Persona Q: Shadow of the Labyrinth

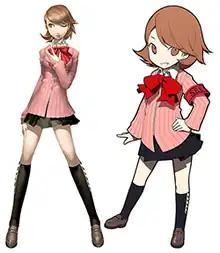
Yukari's design in "Persona 3" (left) and "Persona Q" (right). The characters were redesigned due to hardware limitations, with a focus on their defining traits.

The character designs were handled by Shigenori Soejima, who had been involved in the "Persona" series since its inception and was in charge of character designs since "Persona 3". Soejima's biggest concern with the characters was that fans had expectations about their portrayal, but their standard designs would not fit either with the typical "Etrian Odyssey" artstyle or with the limited visuals and screen size of the 3DS. Because of these, the characters were redesigned in a deformed "chibi" style. When looking at how to scale the characters down, Soejima focused on what made each character stand out visually, then made that the new versions' key feature. To accomplish this, the team researched what fans felt was a character's defining trait, and many of the alterations were done based on feedback.